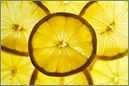
Label: Lemon